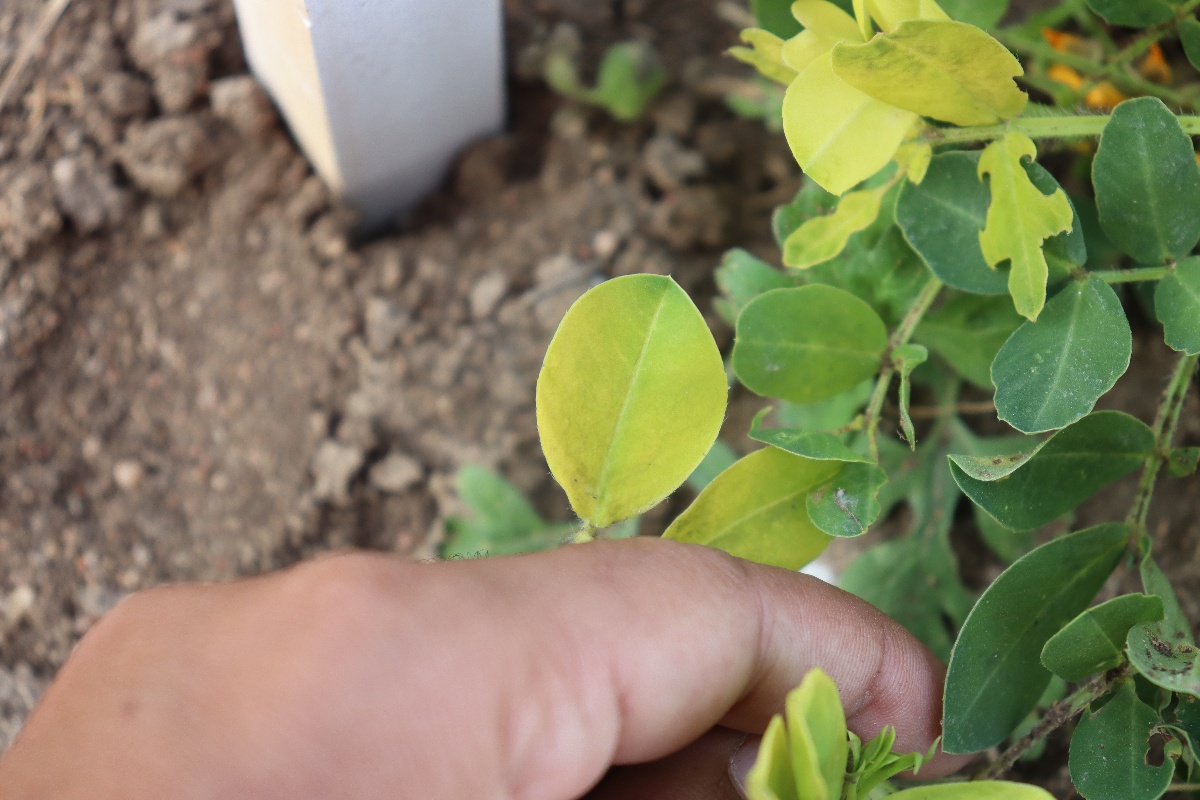
Label: nutrition deficiency